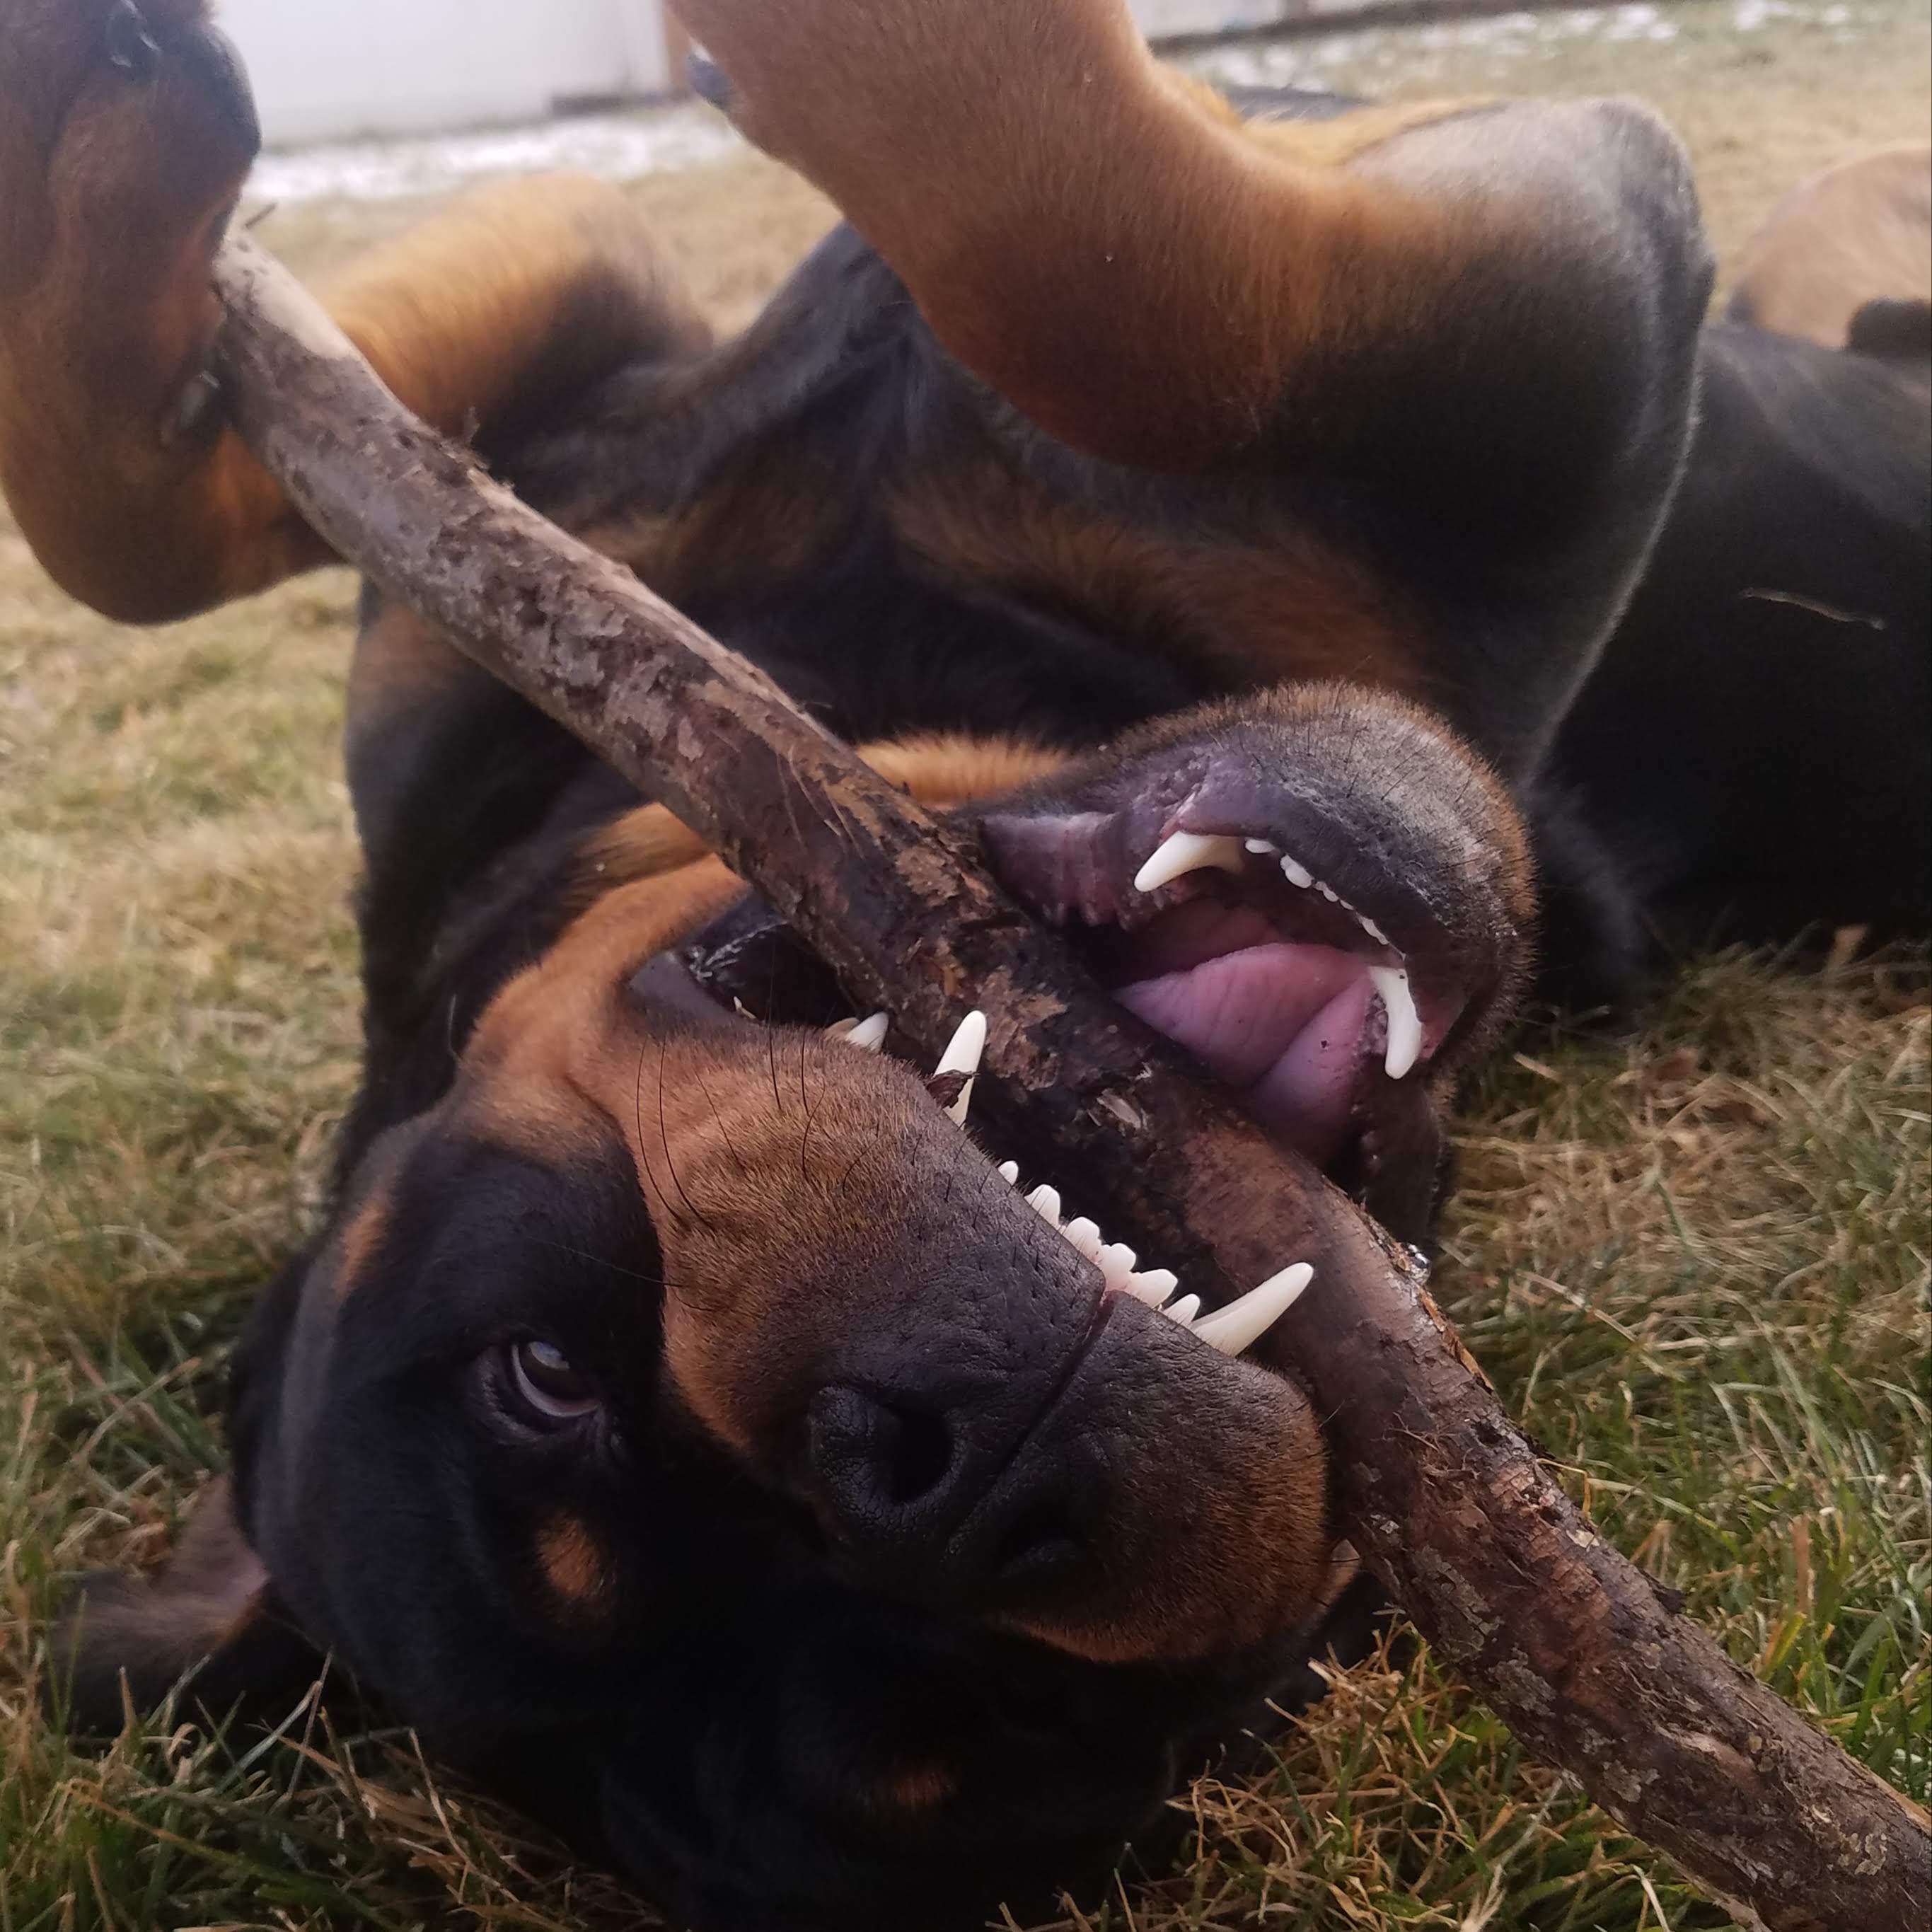
rottweiler, dog, canidae, nose, snout, guard dog, carnivore, dog breed, sporting group, non sporting group, hunting dog, working animal